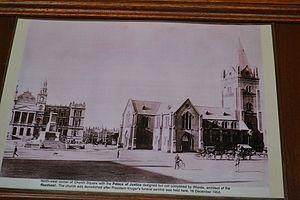
La République sud-africaine, connue aussi sous le nom non officiel de République du Transvaal, était au XIXᵉ siècle un État boer indépendant d'Afrique australe.
La Place de l'église est une place du centre historique de Pretoria, la capitale administrative d'Afrique du Sud.
Le Palais de justice de Pretoria est situé dans la capitale sud-africaine, il forme avec l'ancienne Banque de réserve et le bâtiment Old Mutual la façade nord de la «place de l'Église». Le bâtiment date du XIXᵉ siècle. Il a été conçu par l'architecte néerlandais Sytze Wierda. Ce bâtiment sert aujourd'hui de siège à la division de la Cour suprême d'Afrique du Sud pour la province du Gauteng. Le bâtiment abritait auparavant la Cour suprême de la province du Transvaal.